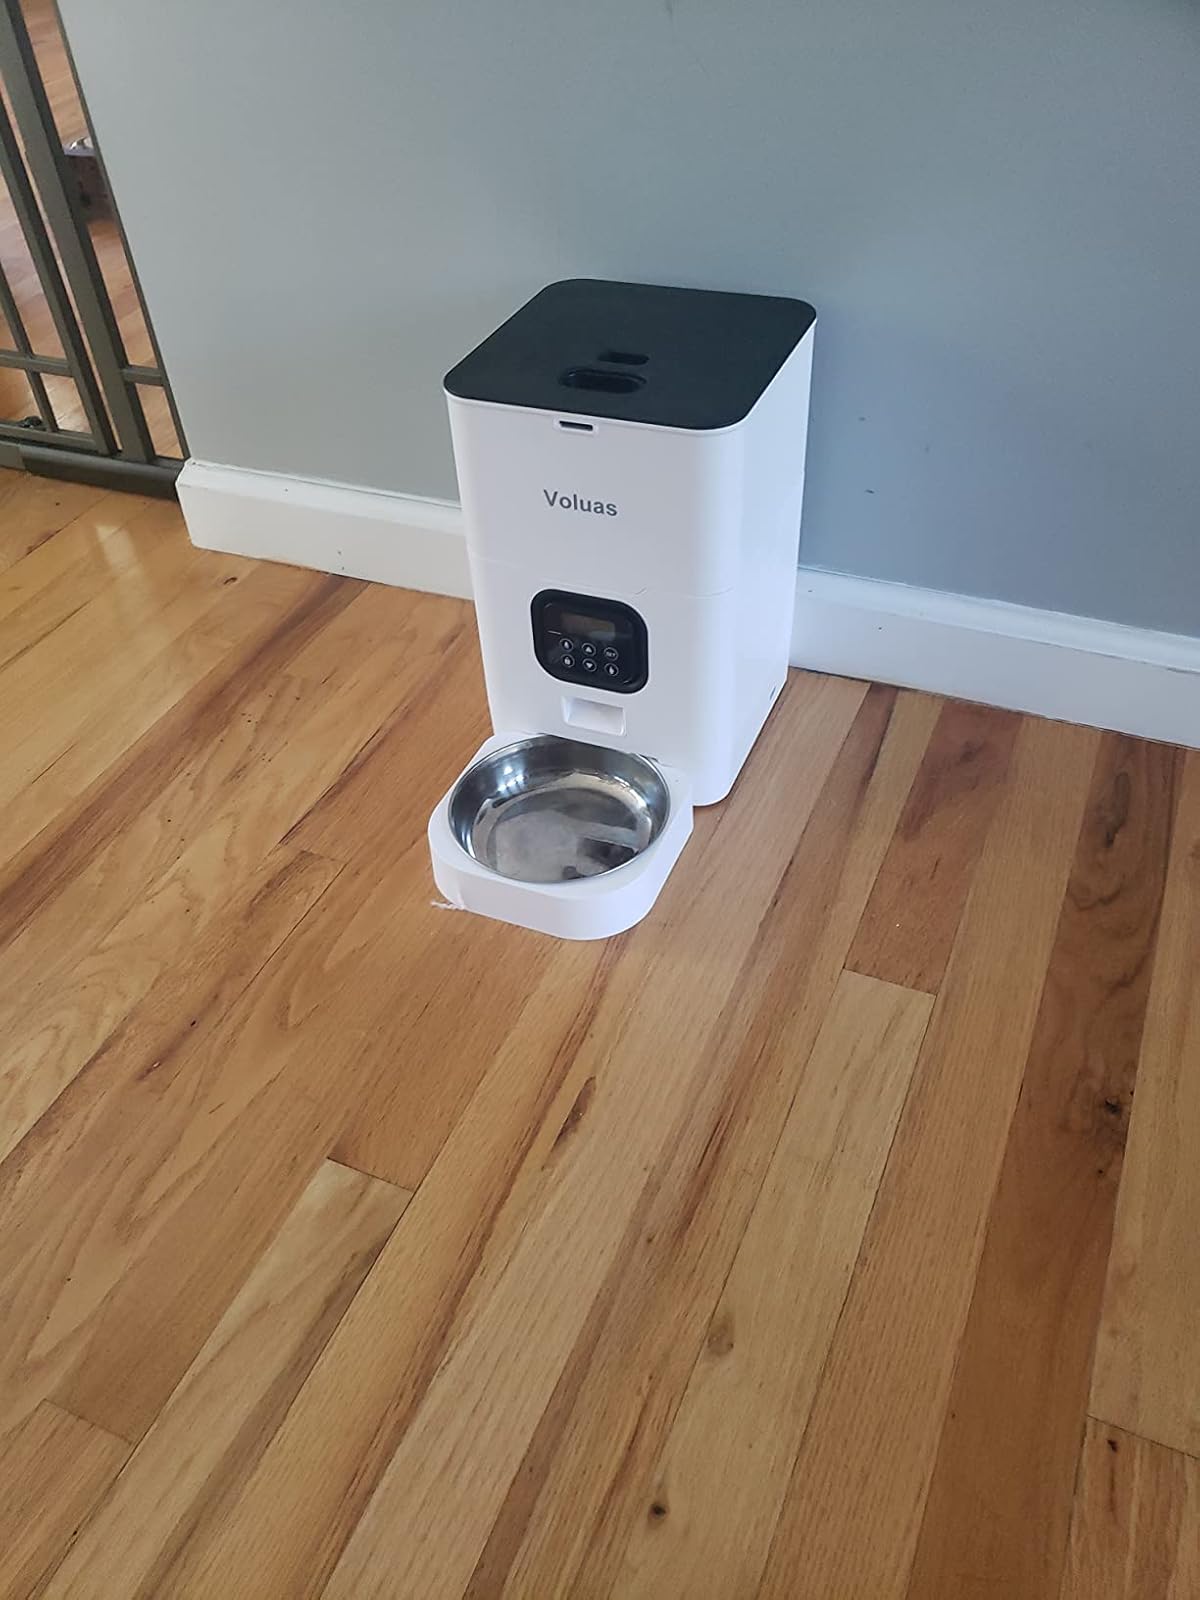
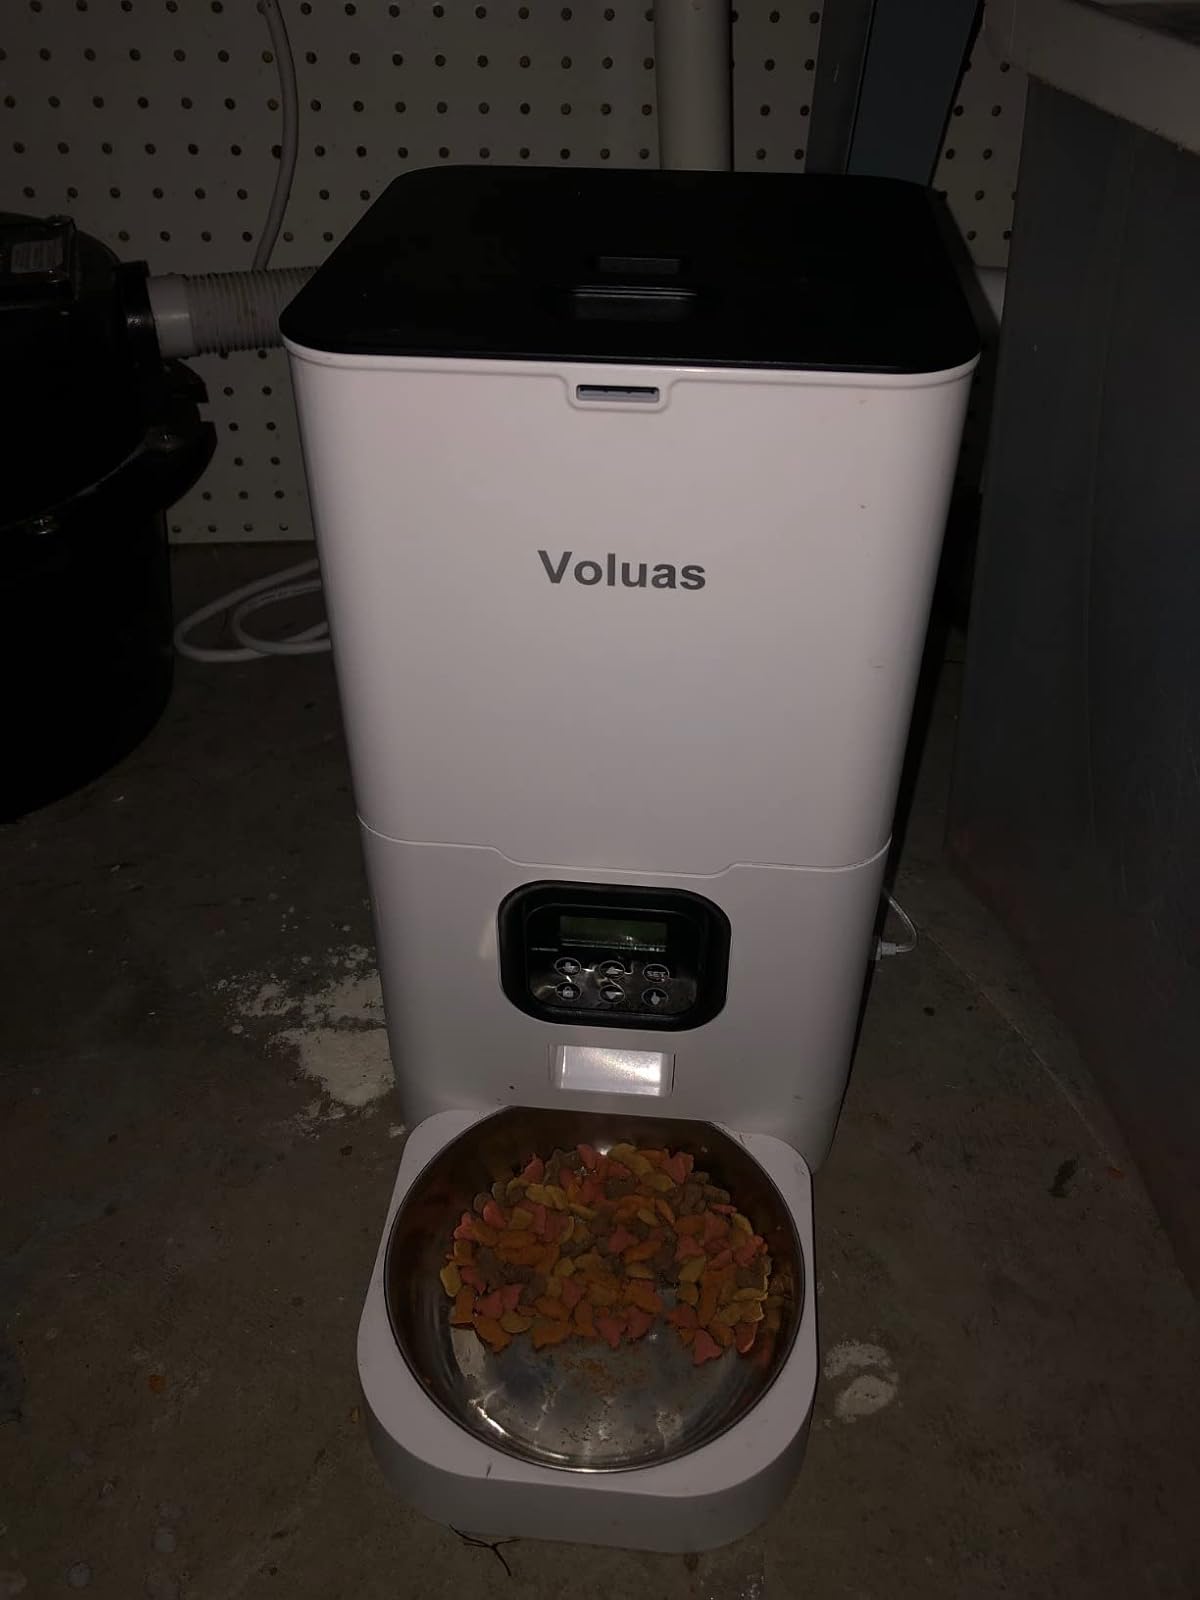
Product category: items_feeder
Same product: yes